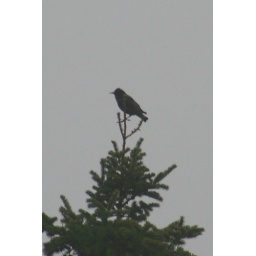
Foggy day. This bird just flew over and landed in the top of the tree near the field edge.